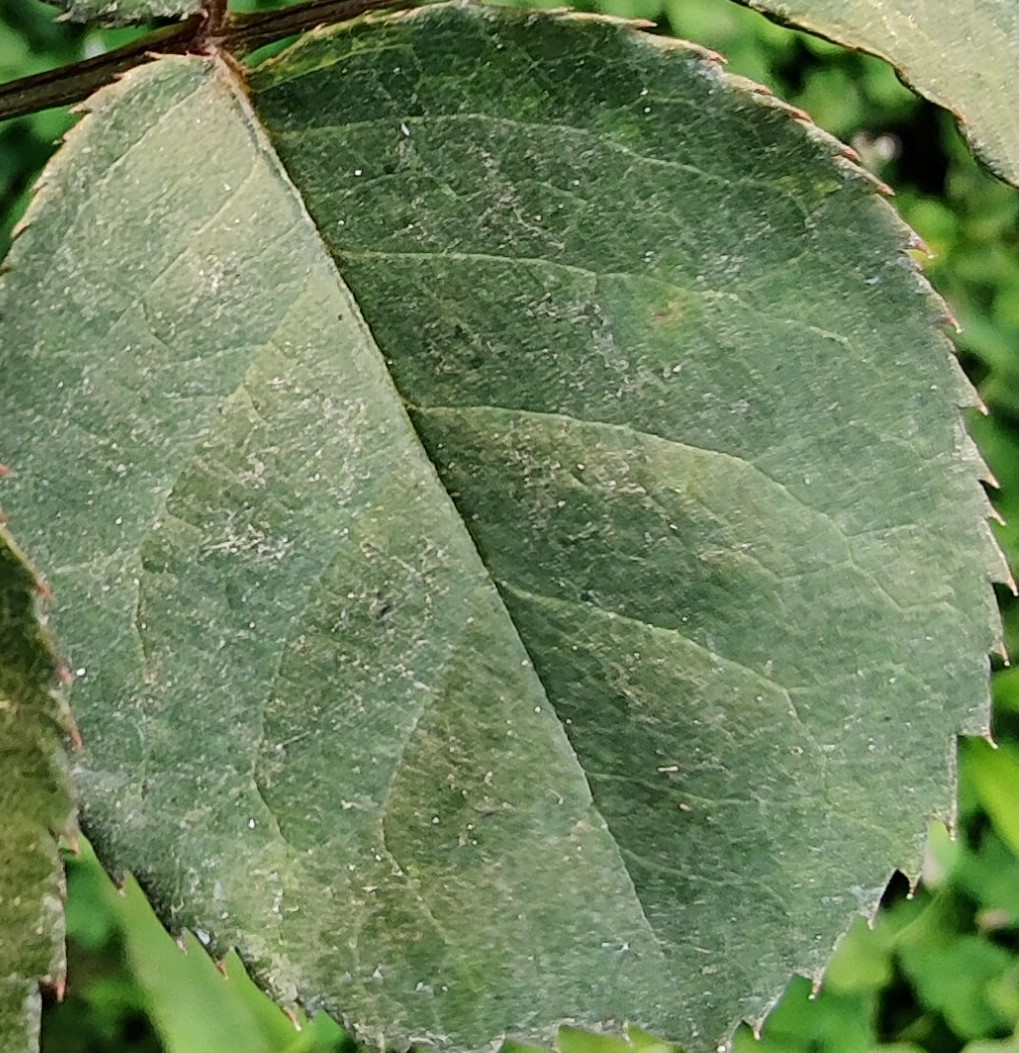
Label: Fresh Leaf